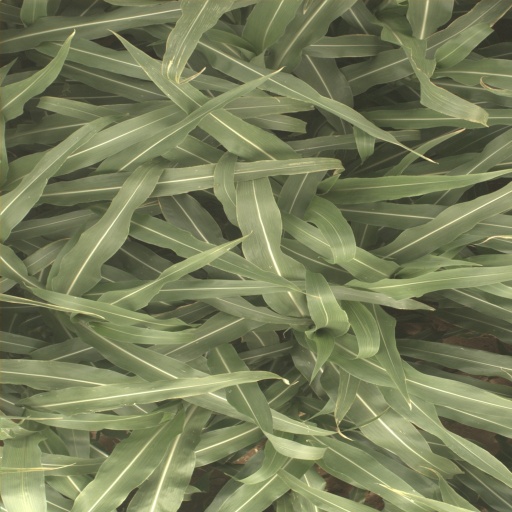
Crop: sorghum